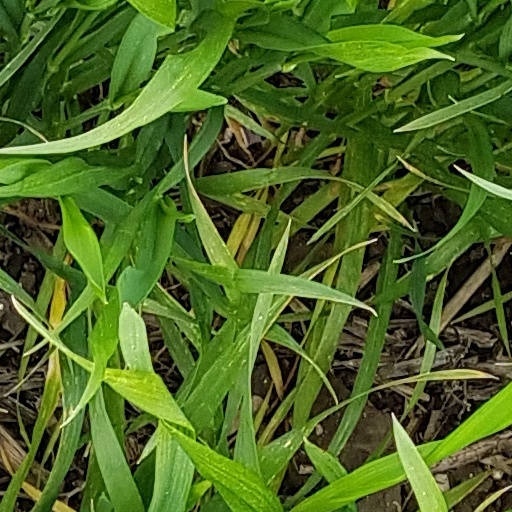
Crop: wheat